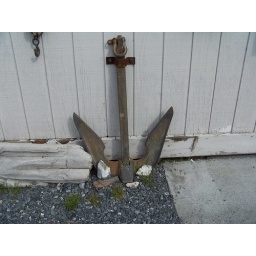
An old anchor leaning against the building of the office at the docks